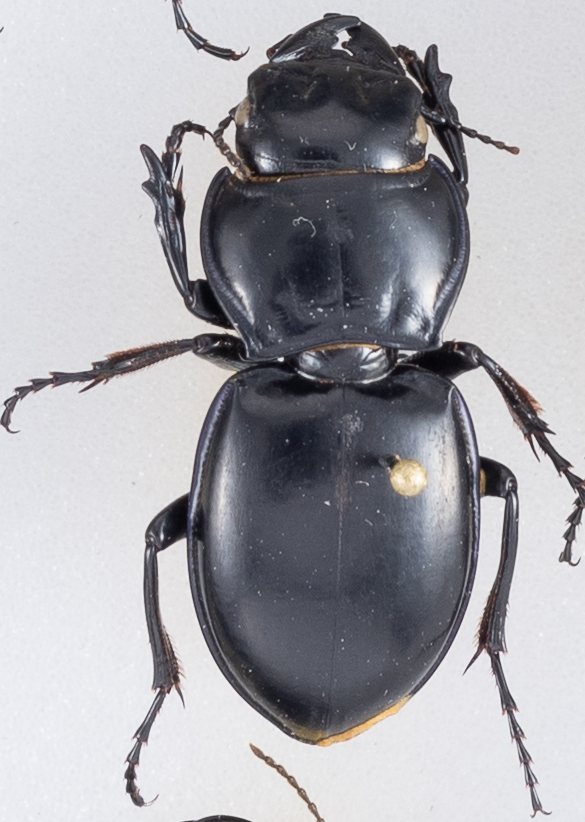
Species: Pasimachus californicus
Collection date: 2018-08-22
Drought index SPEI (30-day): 0.454
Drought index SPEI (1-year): -1.01
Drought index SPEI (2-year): -0.54